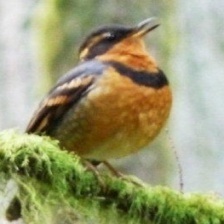
Species: VARIED THRUSH
Scientific name: IXOREUS NAEVIUS